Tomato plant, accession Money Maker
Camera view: bottom (45 deg); turntable rotation: 120 degrees
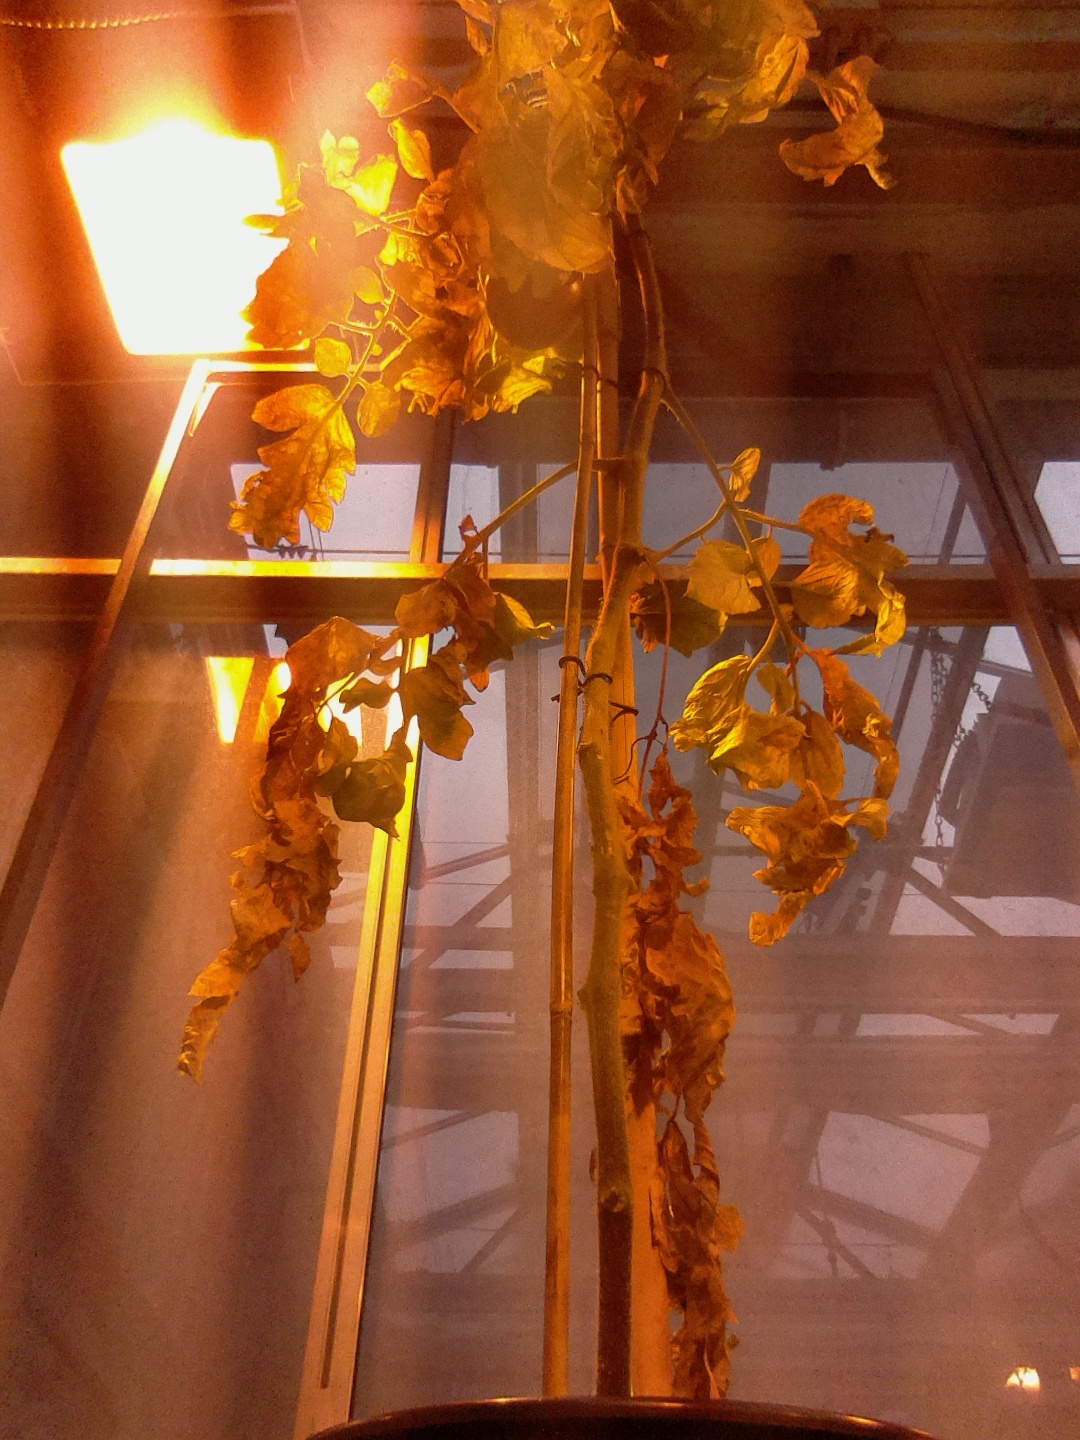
BBCH growth stage 81: 10%-20% of fruits show typical fully ripe color